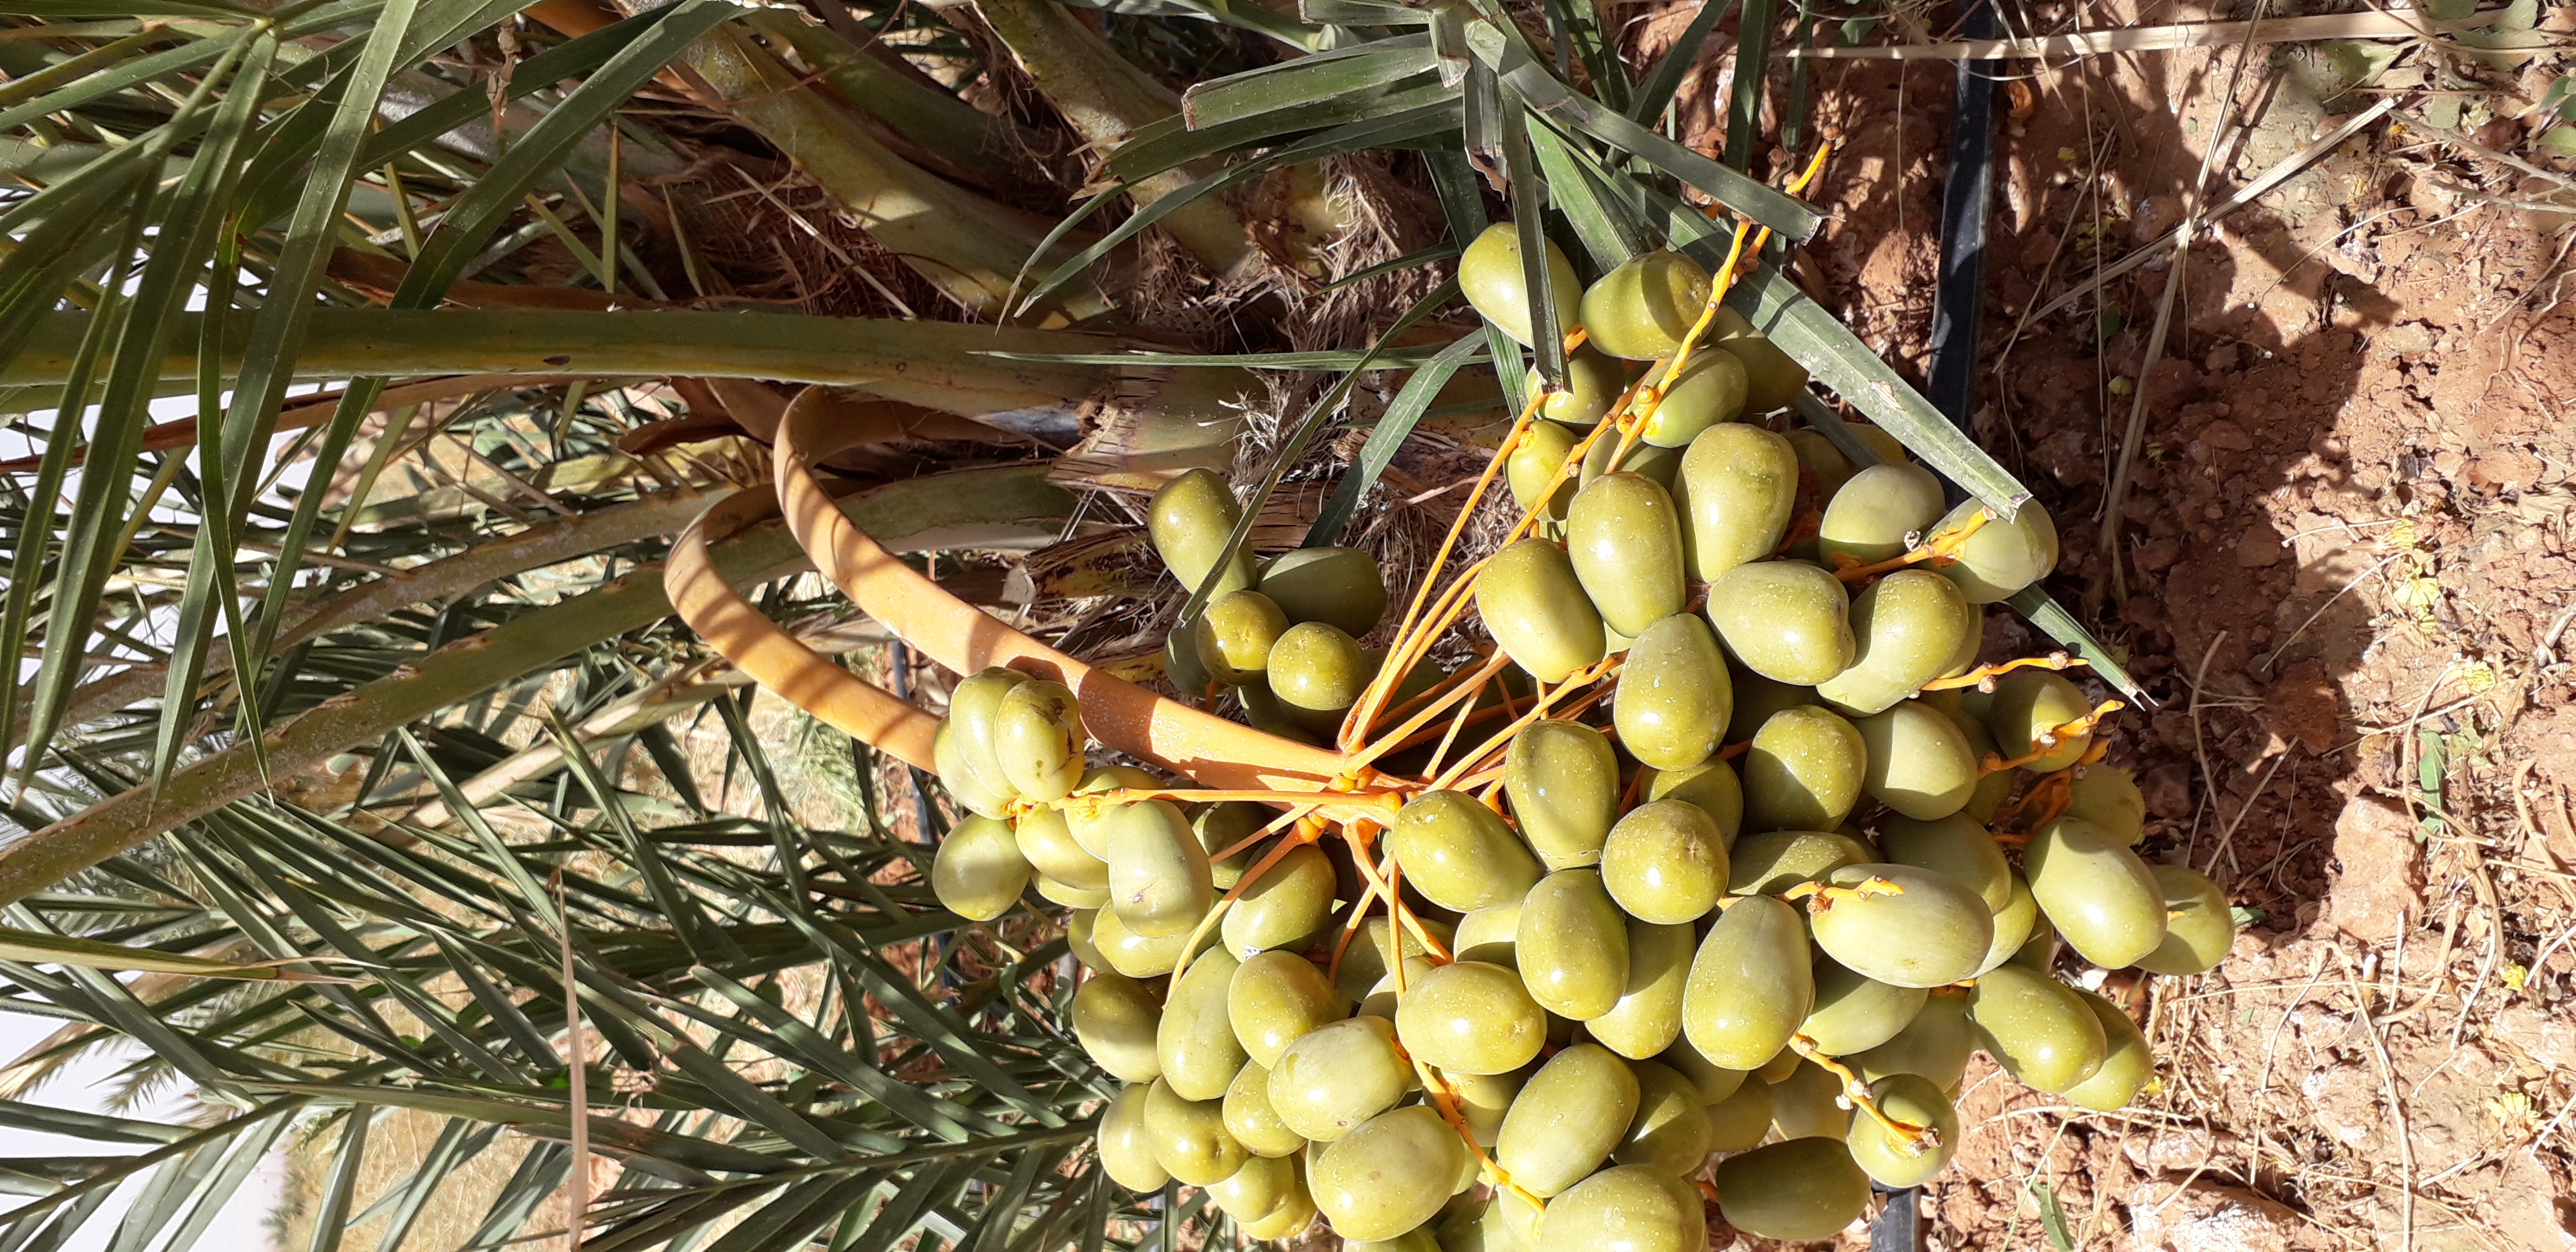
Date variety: Boufagous